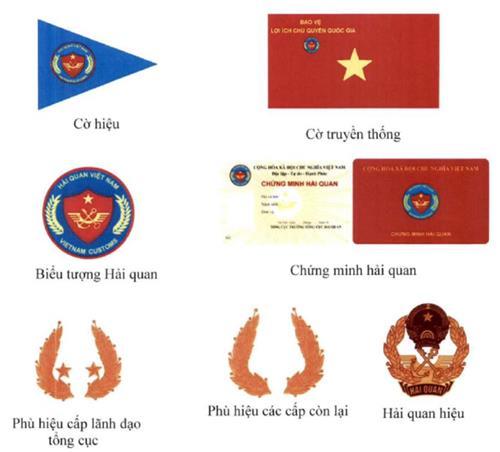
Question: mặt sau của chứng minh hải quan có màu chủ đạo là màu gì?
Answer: mặt sau của chứng minh hải quan có màu chủ đạo là màu đỏ